French sol

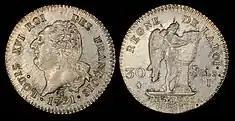
1791, 30 "sols" depicting Louis XVI

Facing a shortage of gold, Charlemagne introduced a new "stabilization" (as devaluations are often called): from then on the "solidus" no longer represents 1/12 of the Roman gold pound but 1/20 of the Carolingian silver pound instead. The "sou" itself was divided into 12 denarii and one "denarius" was worth 10 "asses". With rare exceptions (such as Saint Louis' "gros"), the "denarius" was for a long time in practice the only coin in circulation, with solidi and pounds used only as accounting units.